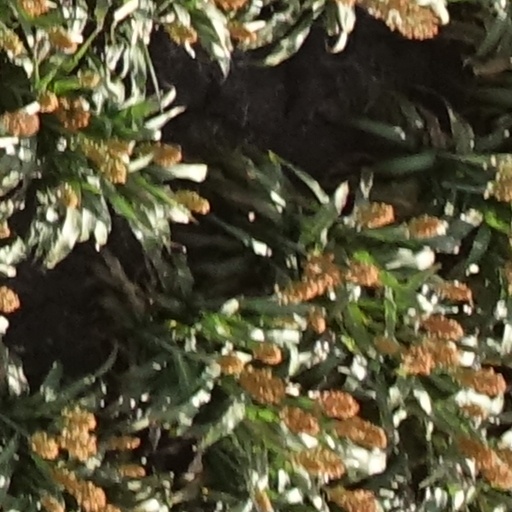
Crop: sorghum